Bride of Frankenstein

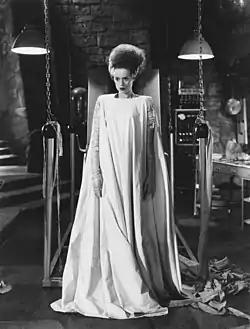
Elsa Lanchester as the Bride of Frankenstein.

In the decades since its release, modern film scholars have noted the possible gay interpretations of the film. Director James Whale was openly gay, and some of the actors in the cast, including Ernest Thesiger and, according to rumor, Colin Clive, were respectively gay or bisexual. Although James Curtis, Whale's biographer, rejects the notion that Whale would have identified with the Monster from a homosexual perspective, scholars have perceived a gay subtext suffused through the film, especially a camp sensibility, particularly embodied in the character of Pretorius and his relationship with Henry.